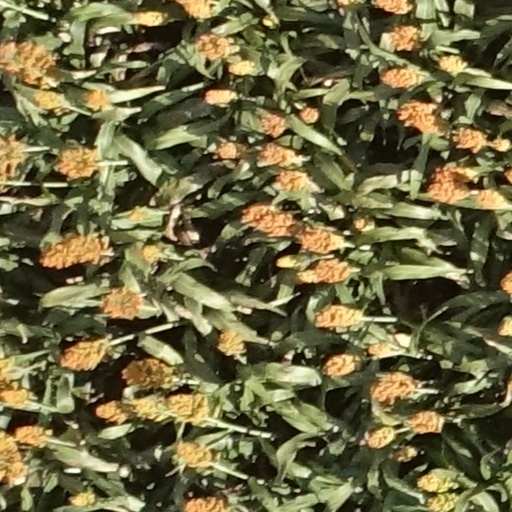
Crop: sorghum